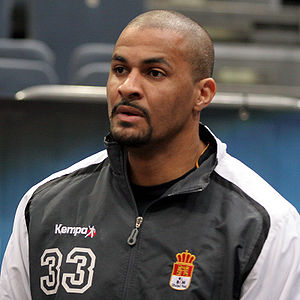
Didier Dinart
Didier Dinart er en tidligere fransk håndboldspiller, der blandt andet har spillet for den spanske ligaklub BM Ciudad Real, som han skiftede til i 2003. Før dette spillede han for Montpellier HB i Frankrig. Han er nuværende landstræner for Frankrigs herrelandshold i håndbold, en post som han har besiddet siden 2016.